Judson Moss Bemis House

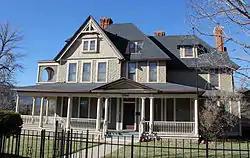
Judson Moss Bemis House

Judson Moss Bemis House, also known as Hearthstone Inn, is a historic Queen Anne house in Colorado Springs, Colorado. It is listed in the National Register of Historic Places.